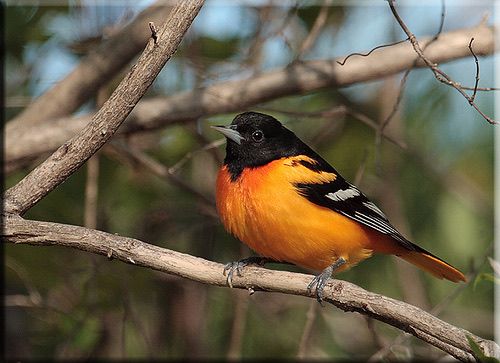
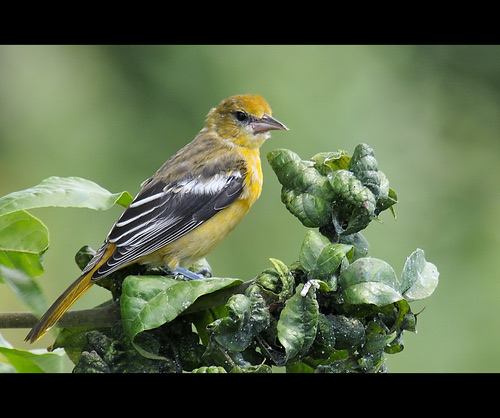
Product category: misc
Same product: yes